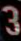
Number: 3